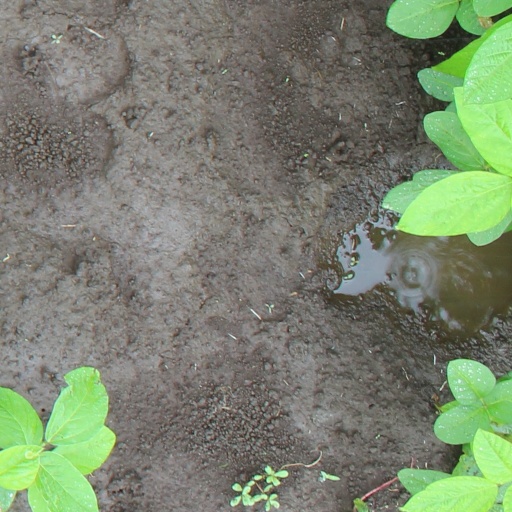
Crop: soybean